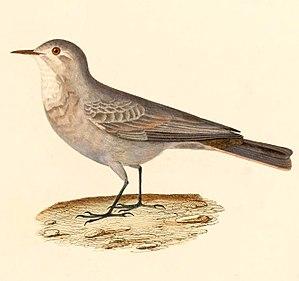
La Géositte grise est une espèce de passereau de la famille des Furnariidae.